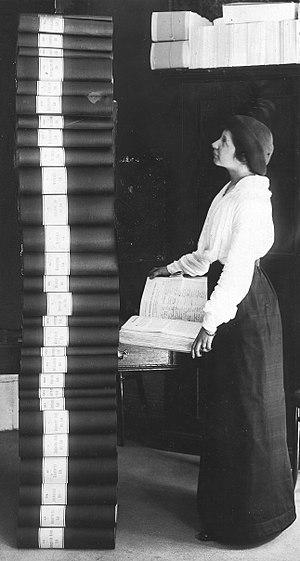
La Landsföreningen för kvinnans politiska rösträtt ou LKPR est une association féministe suédoise qui militait pour le droit de vote des femmes.